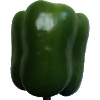
Label: green_pepper